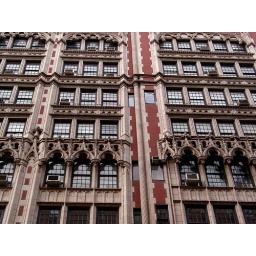
Detail of windows of building on Madison Avenue at East 66th Street in Manhattan's Upper East Side. [05190202 copy]